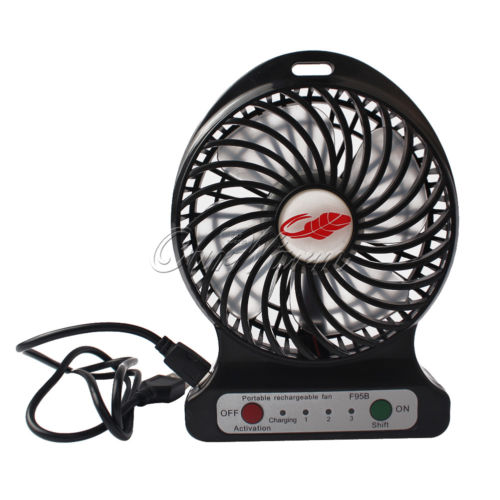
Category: fan